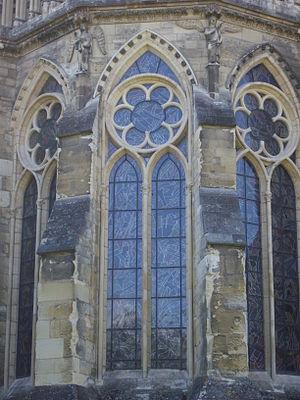
Cathédrale Notre-Dame de Reims (Marne, France), le chevet